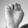
ASL letter: E